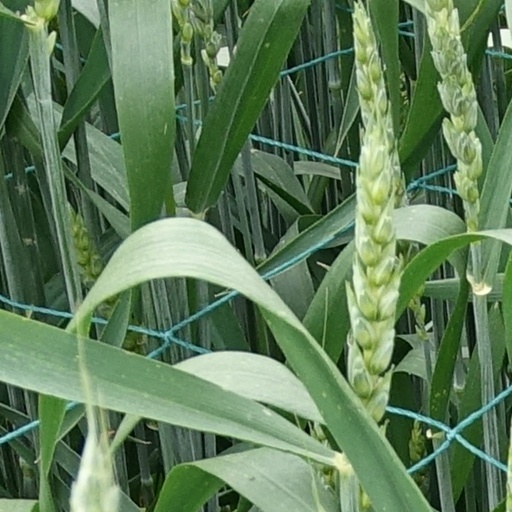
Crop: wheat